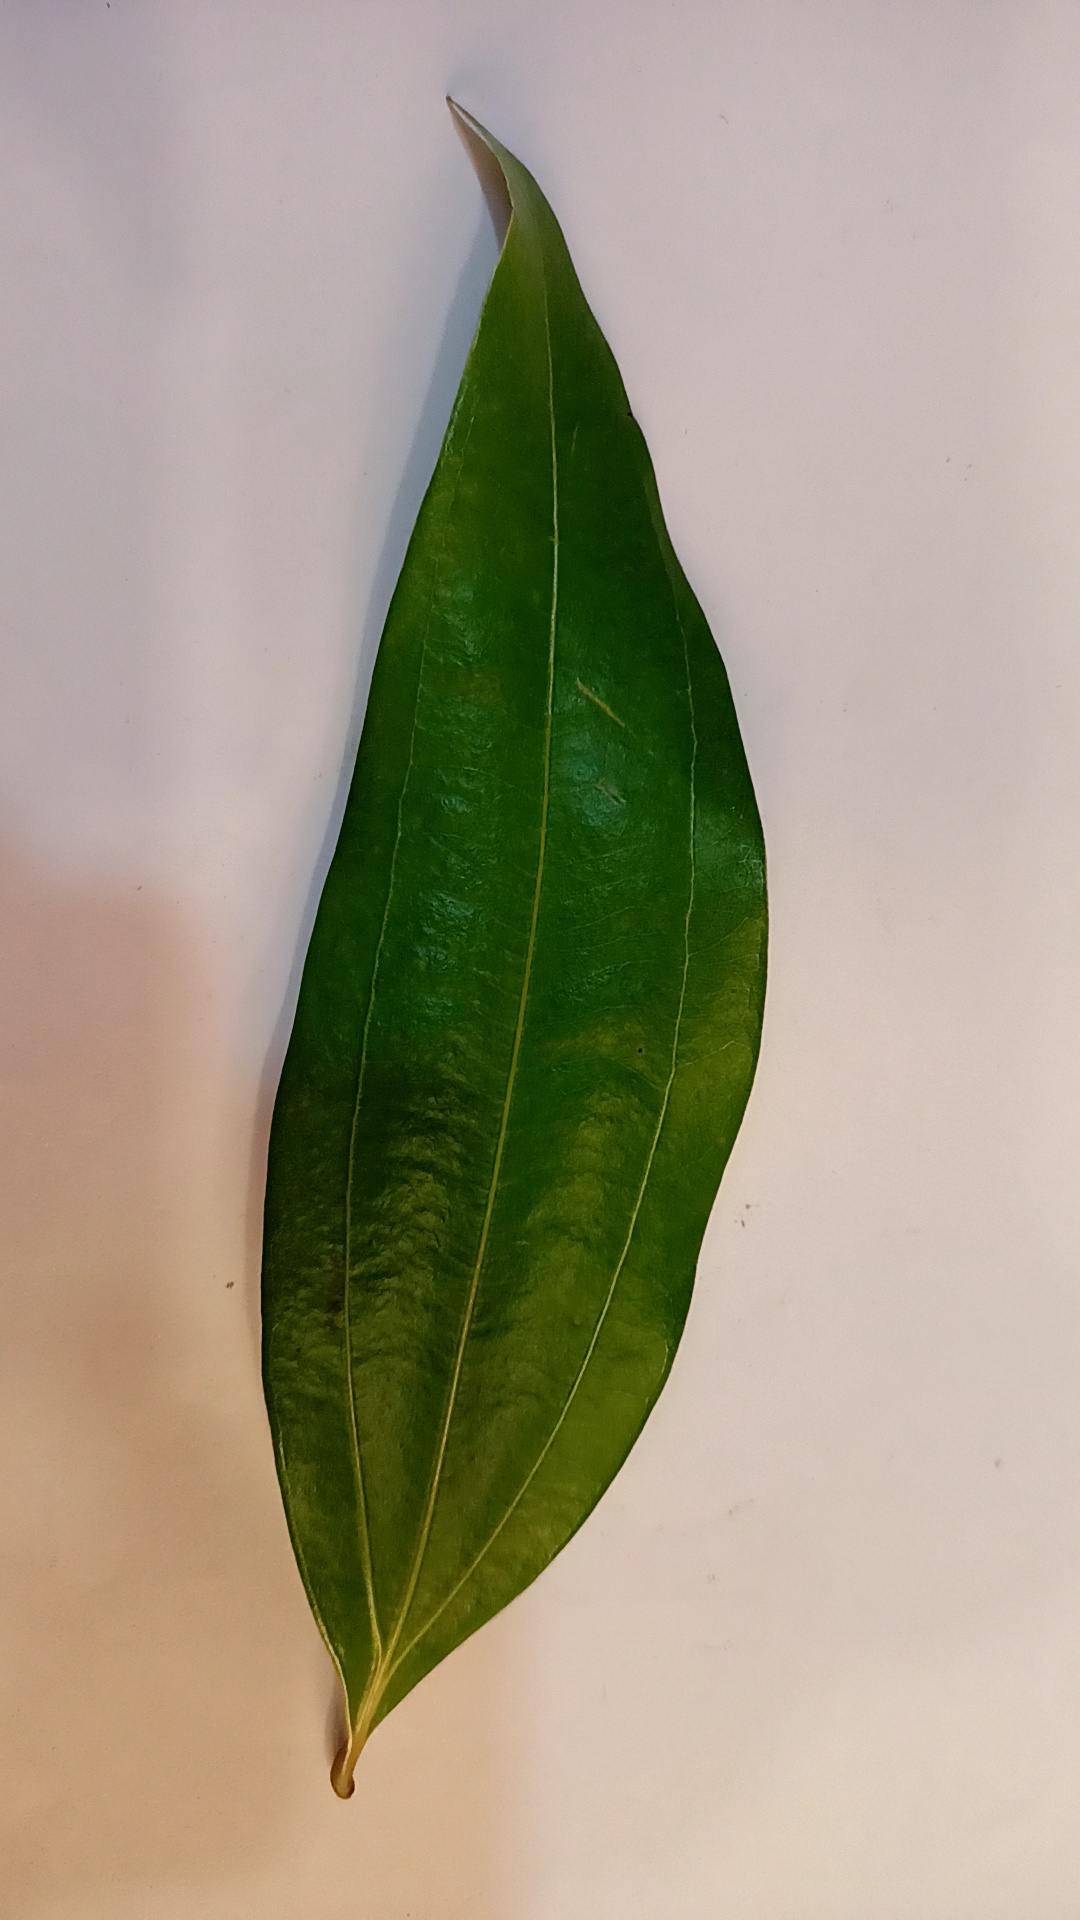
Label: Healthy